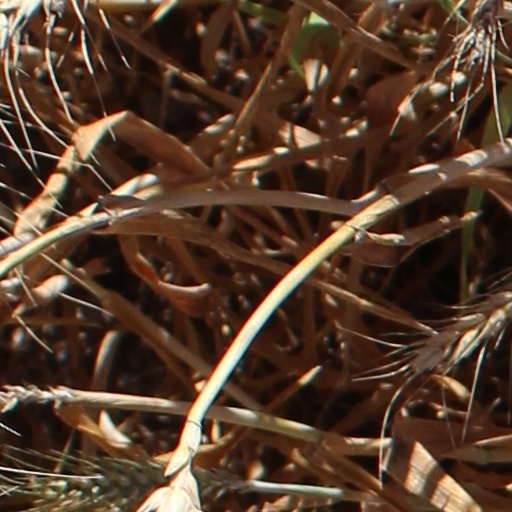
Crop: wheat